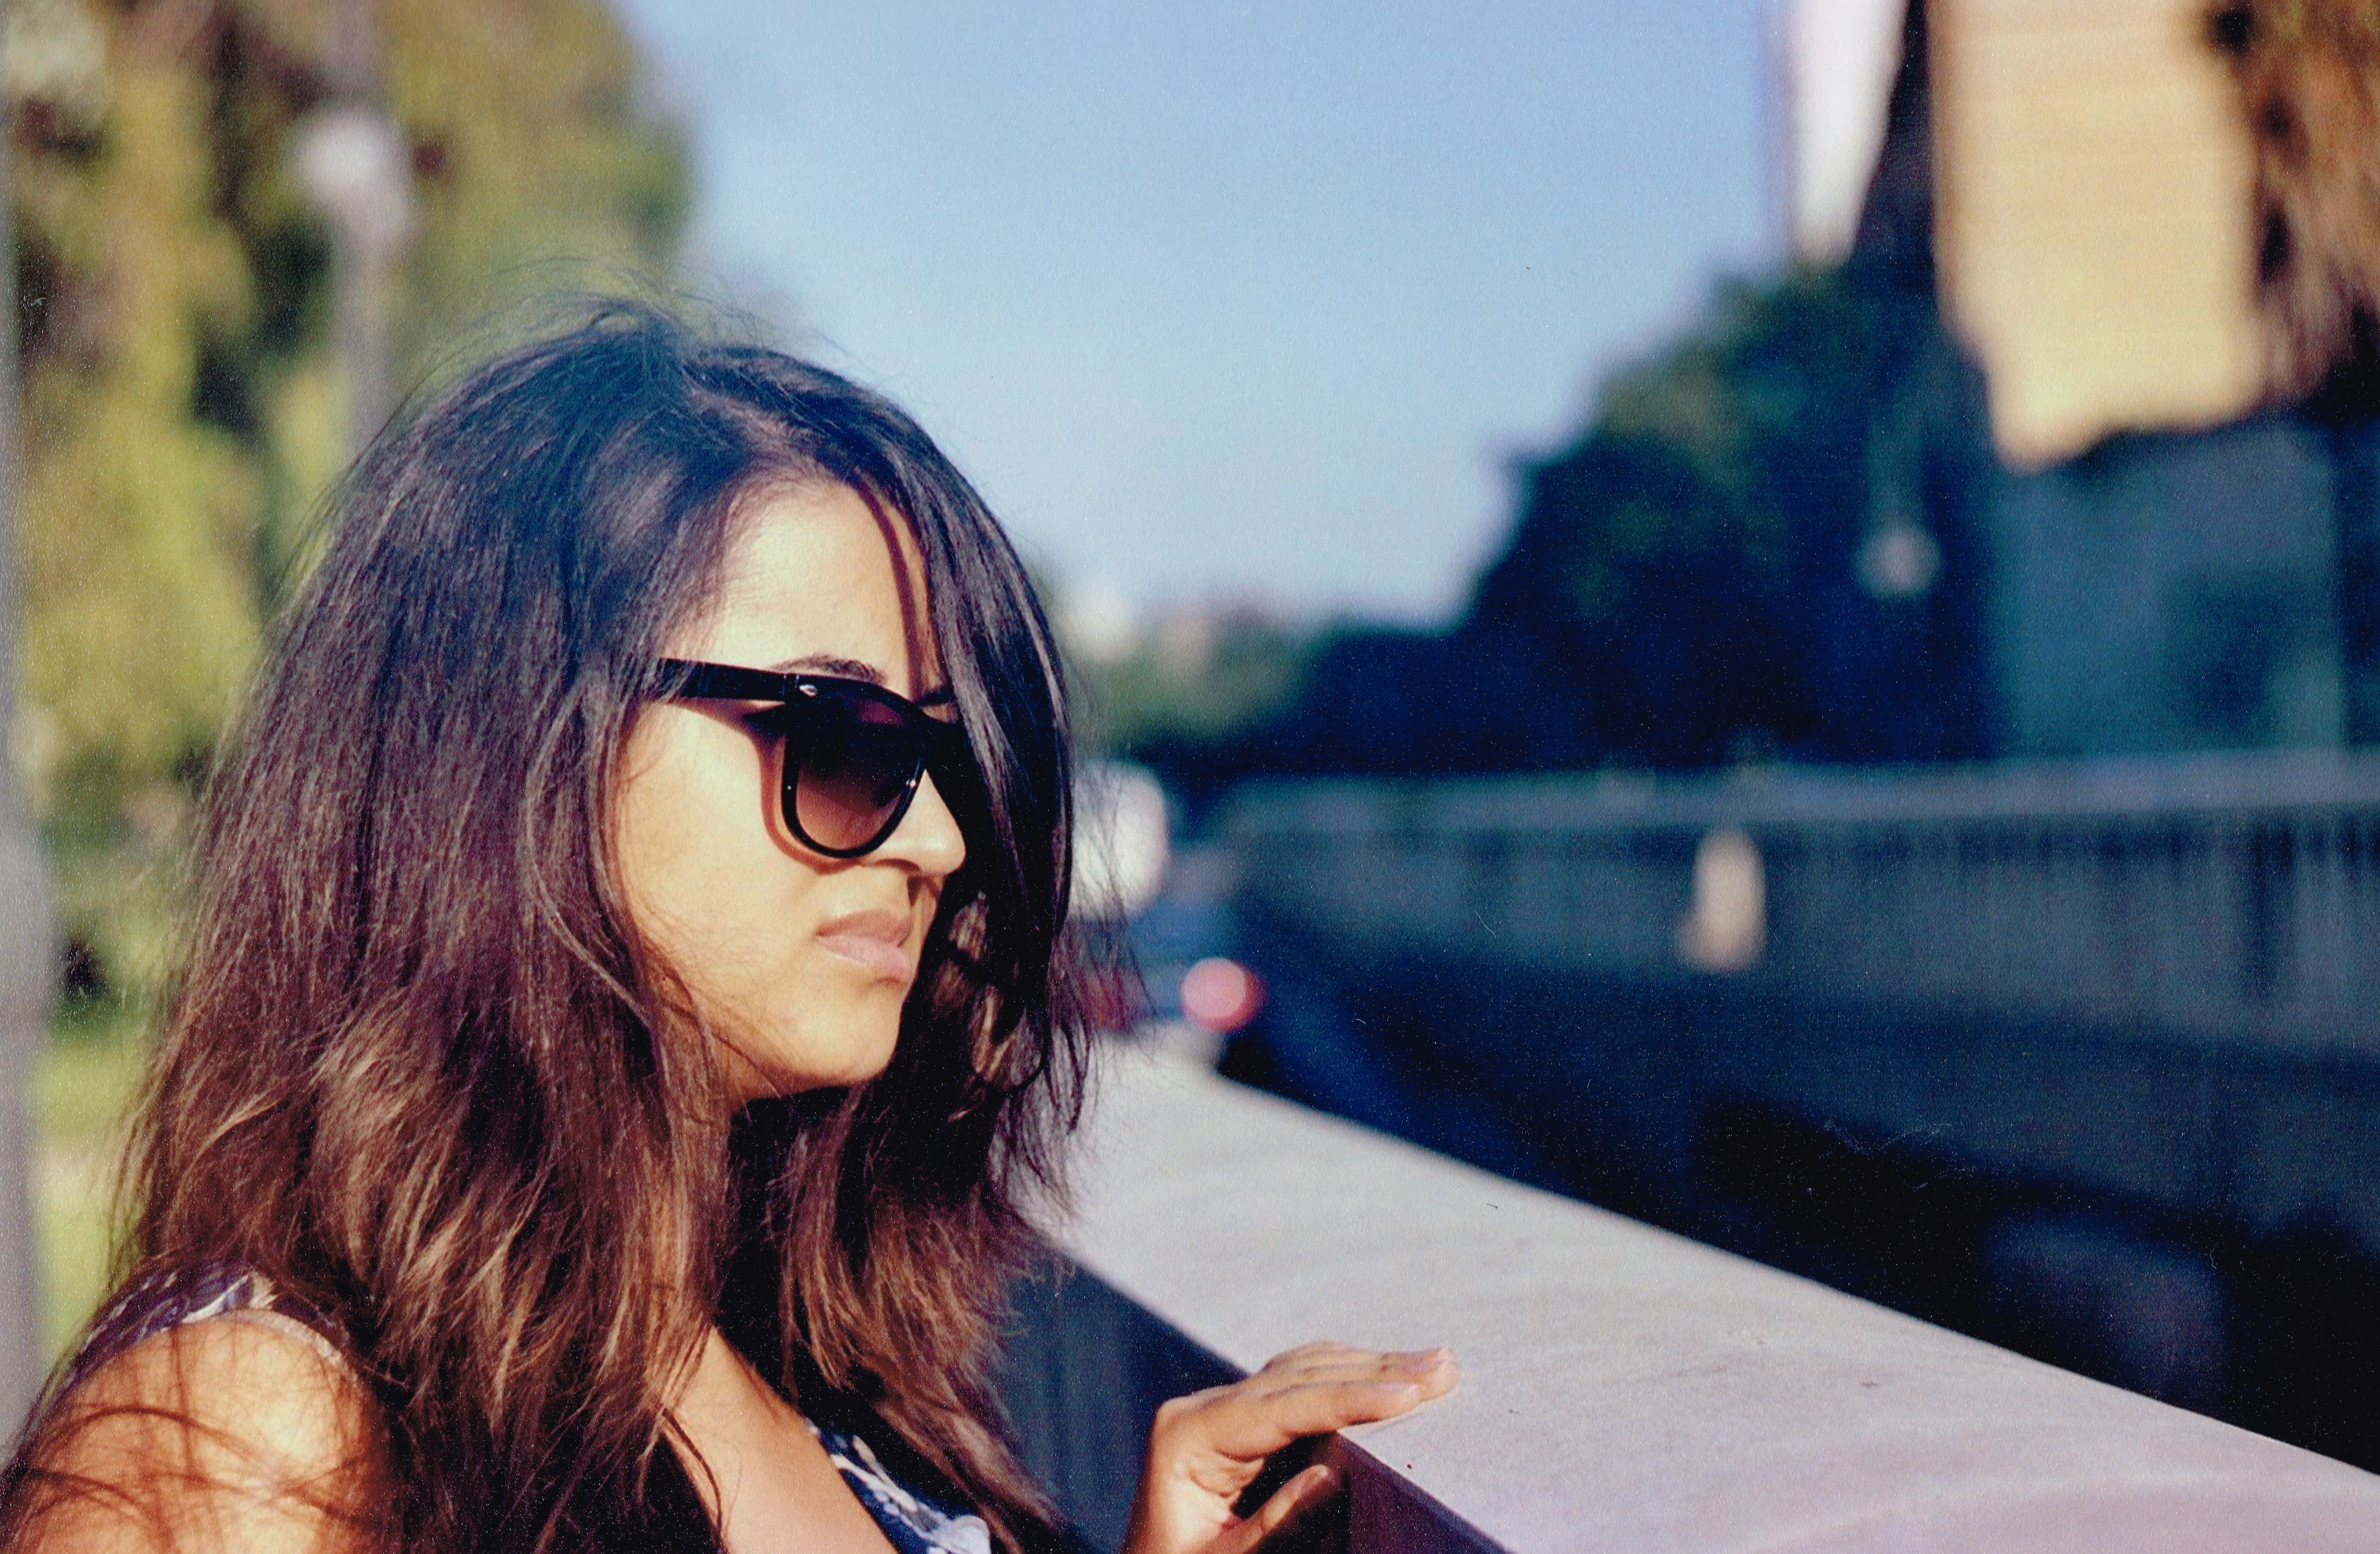
person, light, architecture, girl, sun, hair, photography, city, summer, portrait, model, color, blue, lady, hairstyle, smile, cool, sunglasses, eye, glasses, photograph, beauty, blond, emotion, photo shoot, vision care